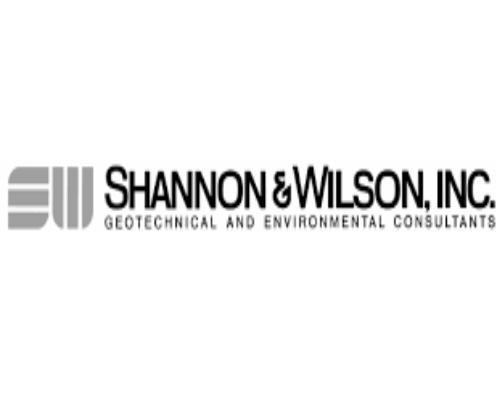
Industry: Sports